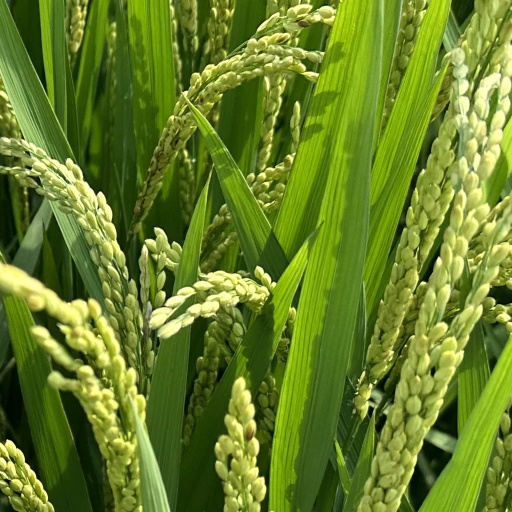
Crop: rice